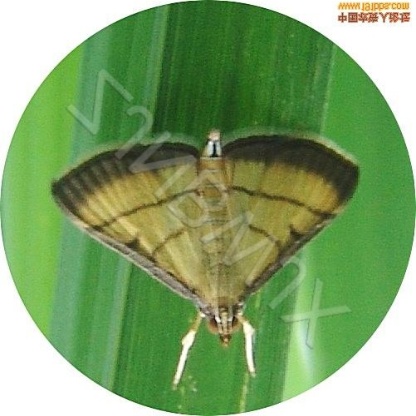
Nhãn: Sâu cuốn lá nhỏ ( Rice leaf folder)